Holy Innocents' Cemetery

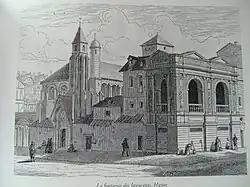
The Fontaine des Innocents at its original location in the 17th century (19th-century engraving)

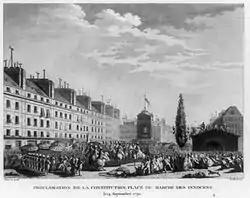
The fountain as it appeared in 1791 when the French constitution was proclaimed on the Marché des Innocents

The well known anatomist Andreas Vesalius made several night visits in the cemetery (and the Gibbet of Montfaucon) to study the bones there and bring it home with him.